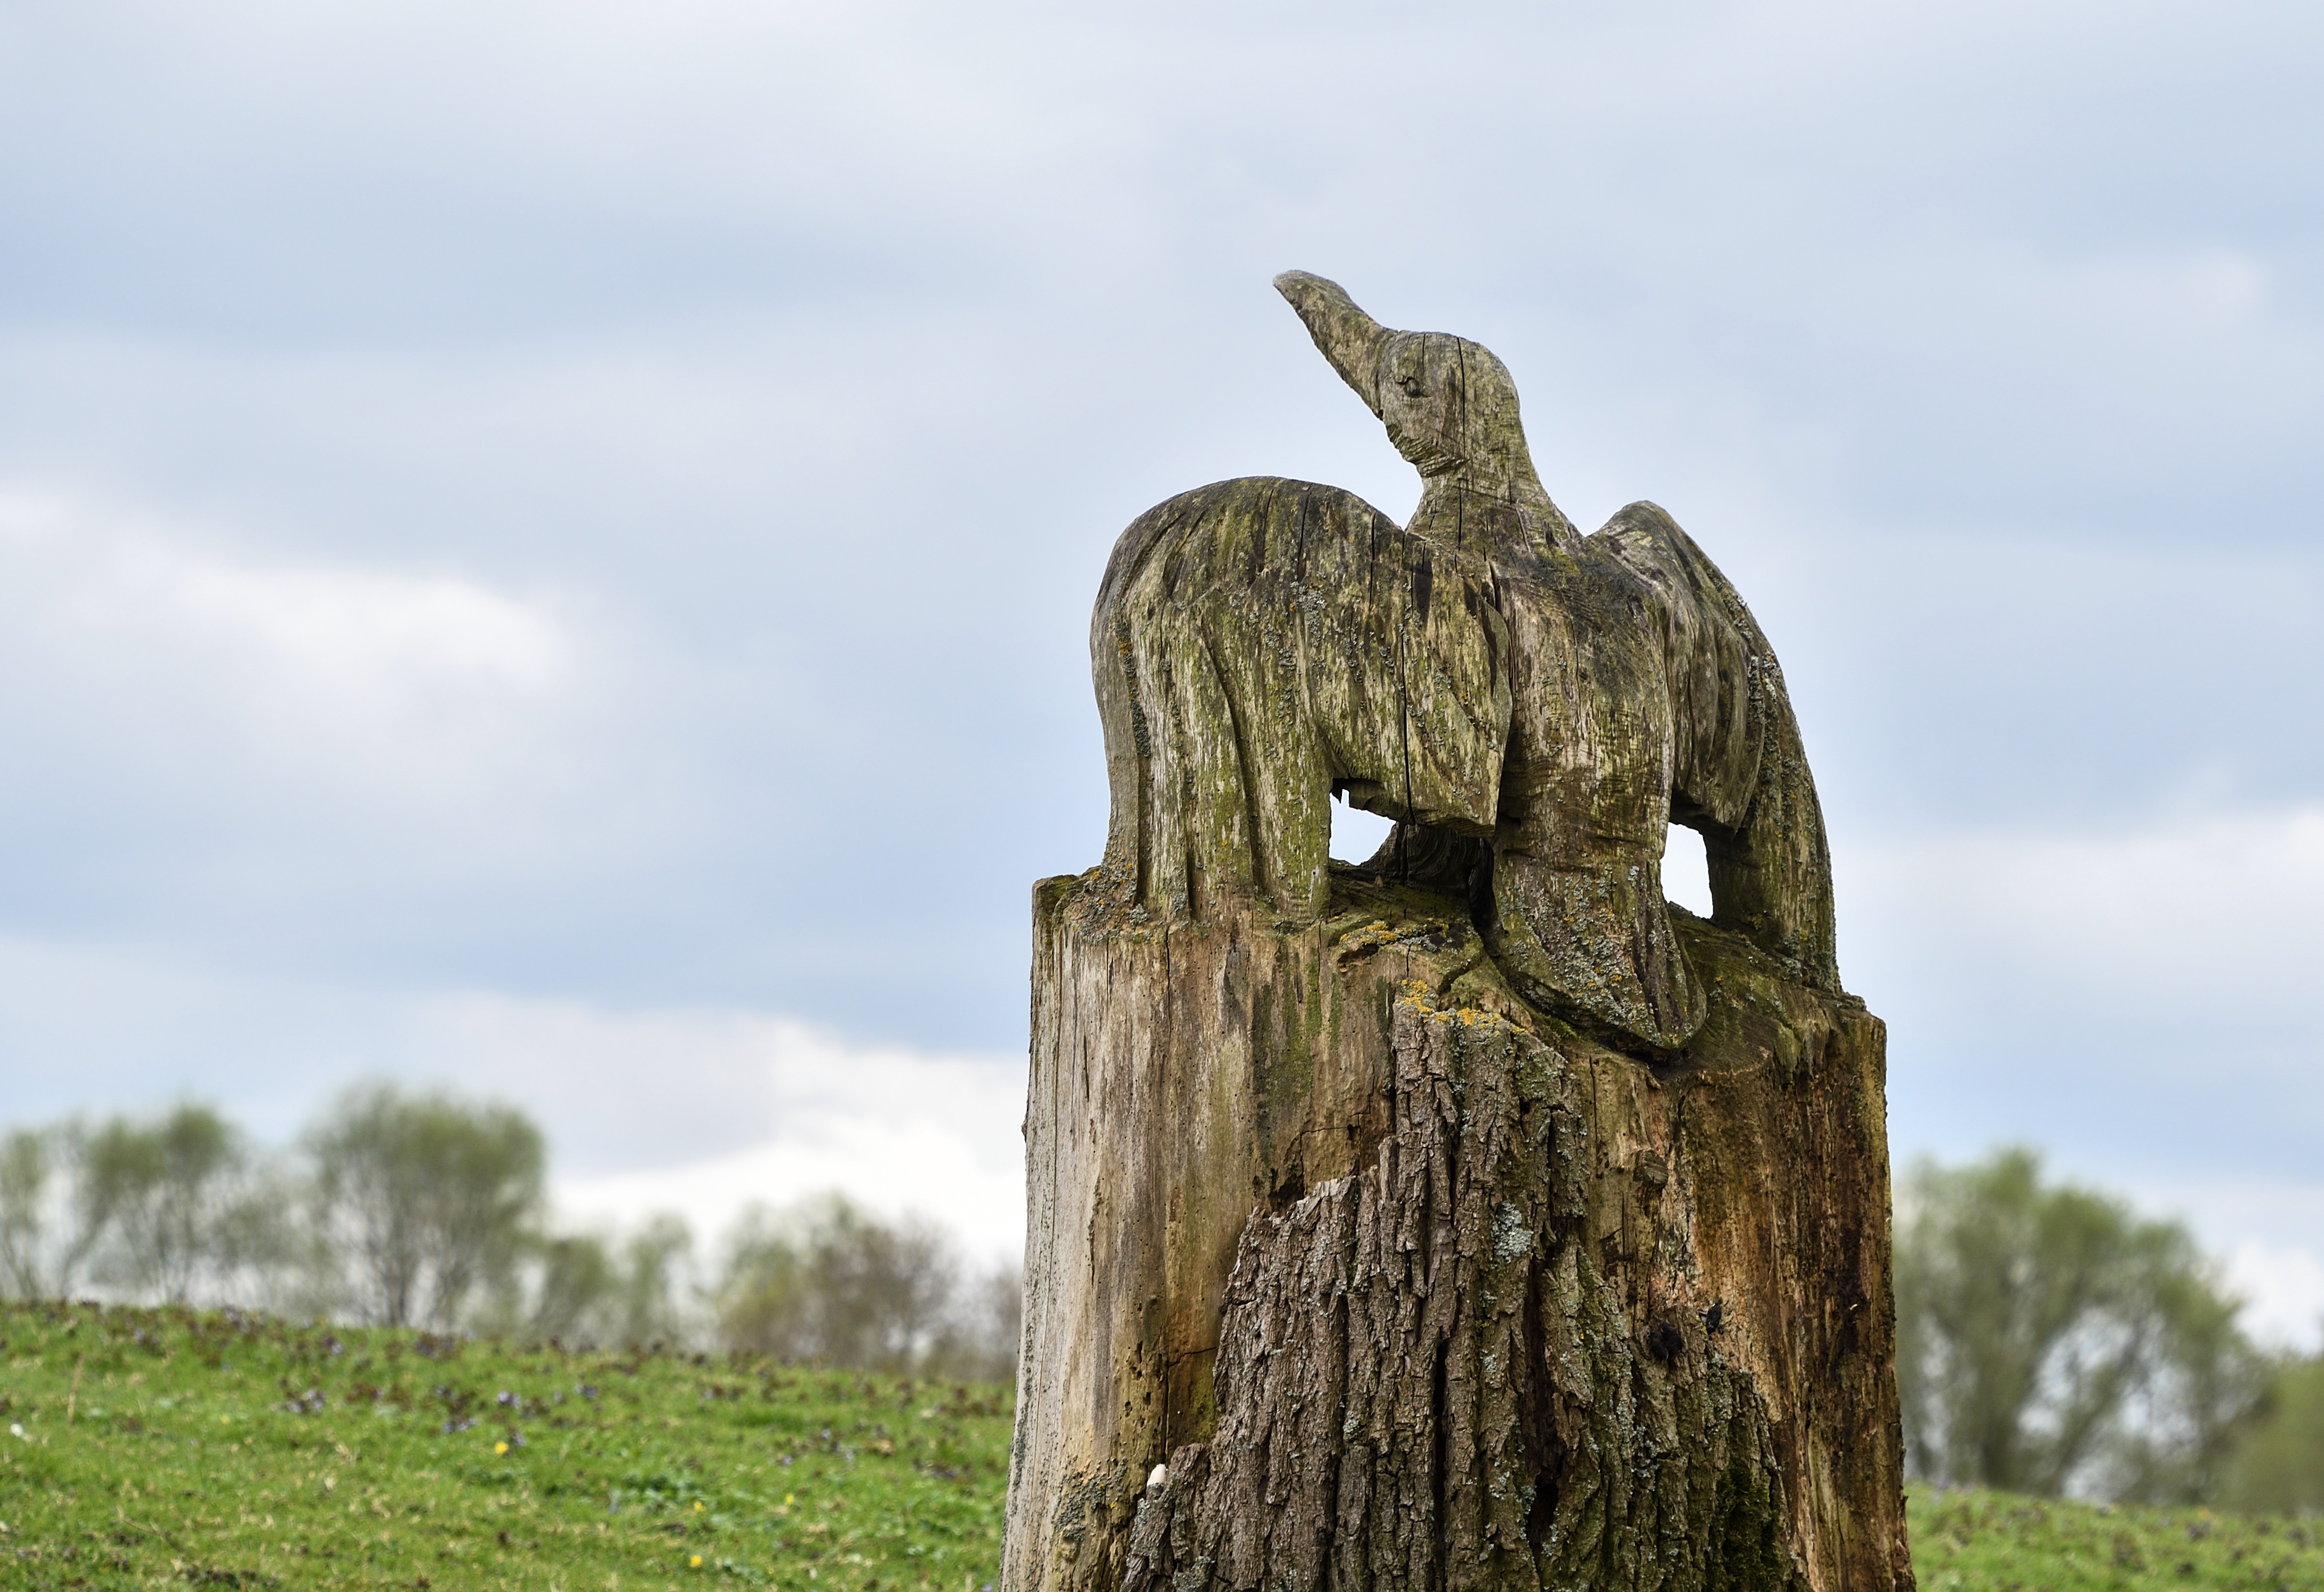
tree, rock, bird, sky, wood, monument, statue, sculpture, art, temple, rural area